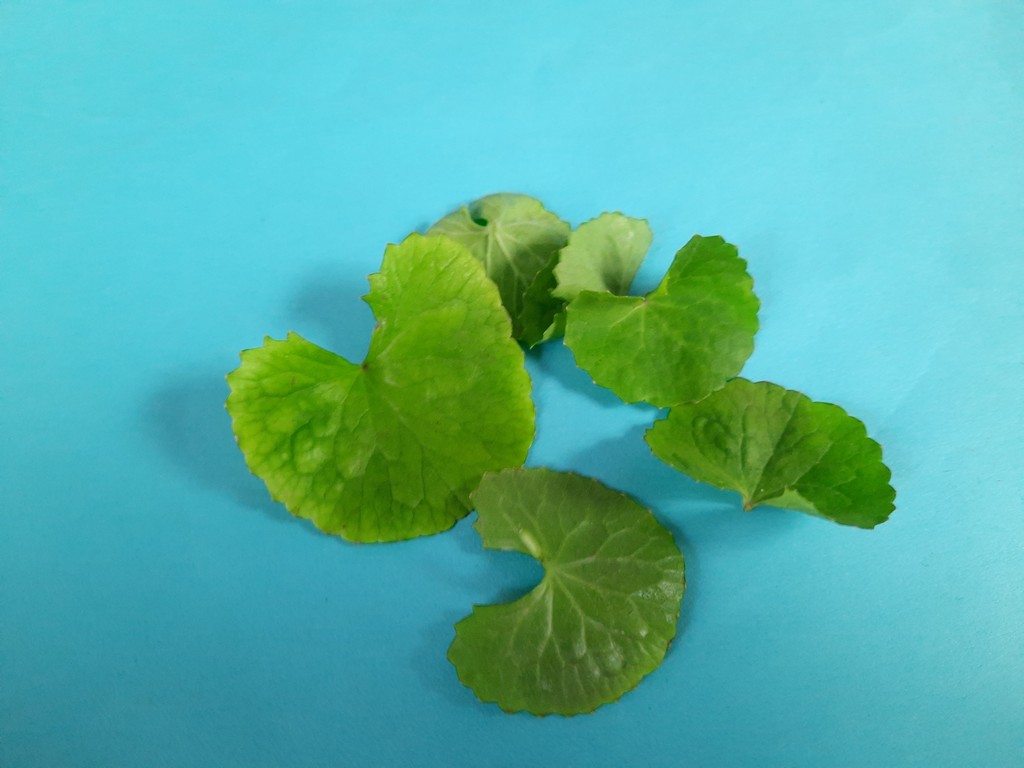
Label: Healthy